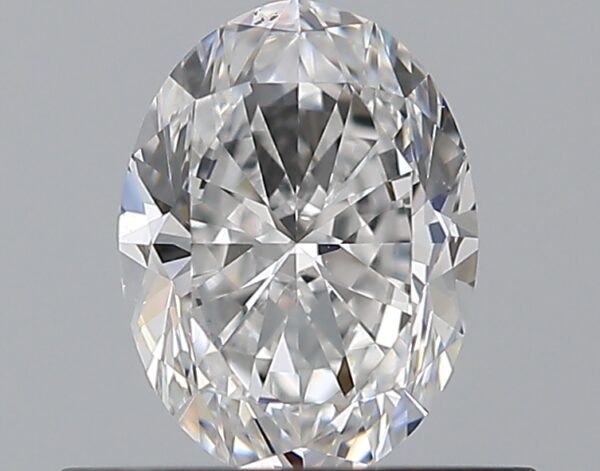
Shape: oval
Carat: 0.51
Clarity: VVS1
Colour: D
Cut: EX
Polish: EX
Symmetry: VG
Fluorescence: F
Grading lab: GIA
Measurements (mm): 5.99 x 4.42 x 2.83